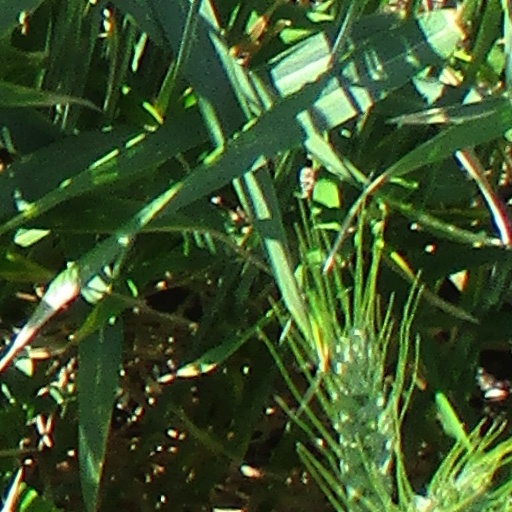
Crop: wheat